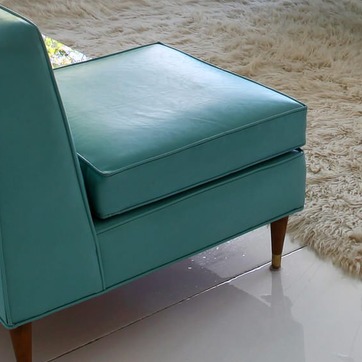
Material: leather